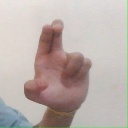
अक्षर: आ